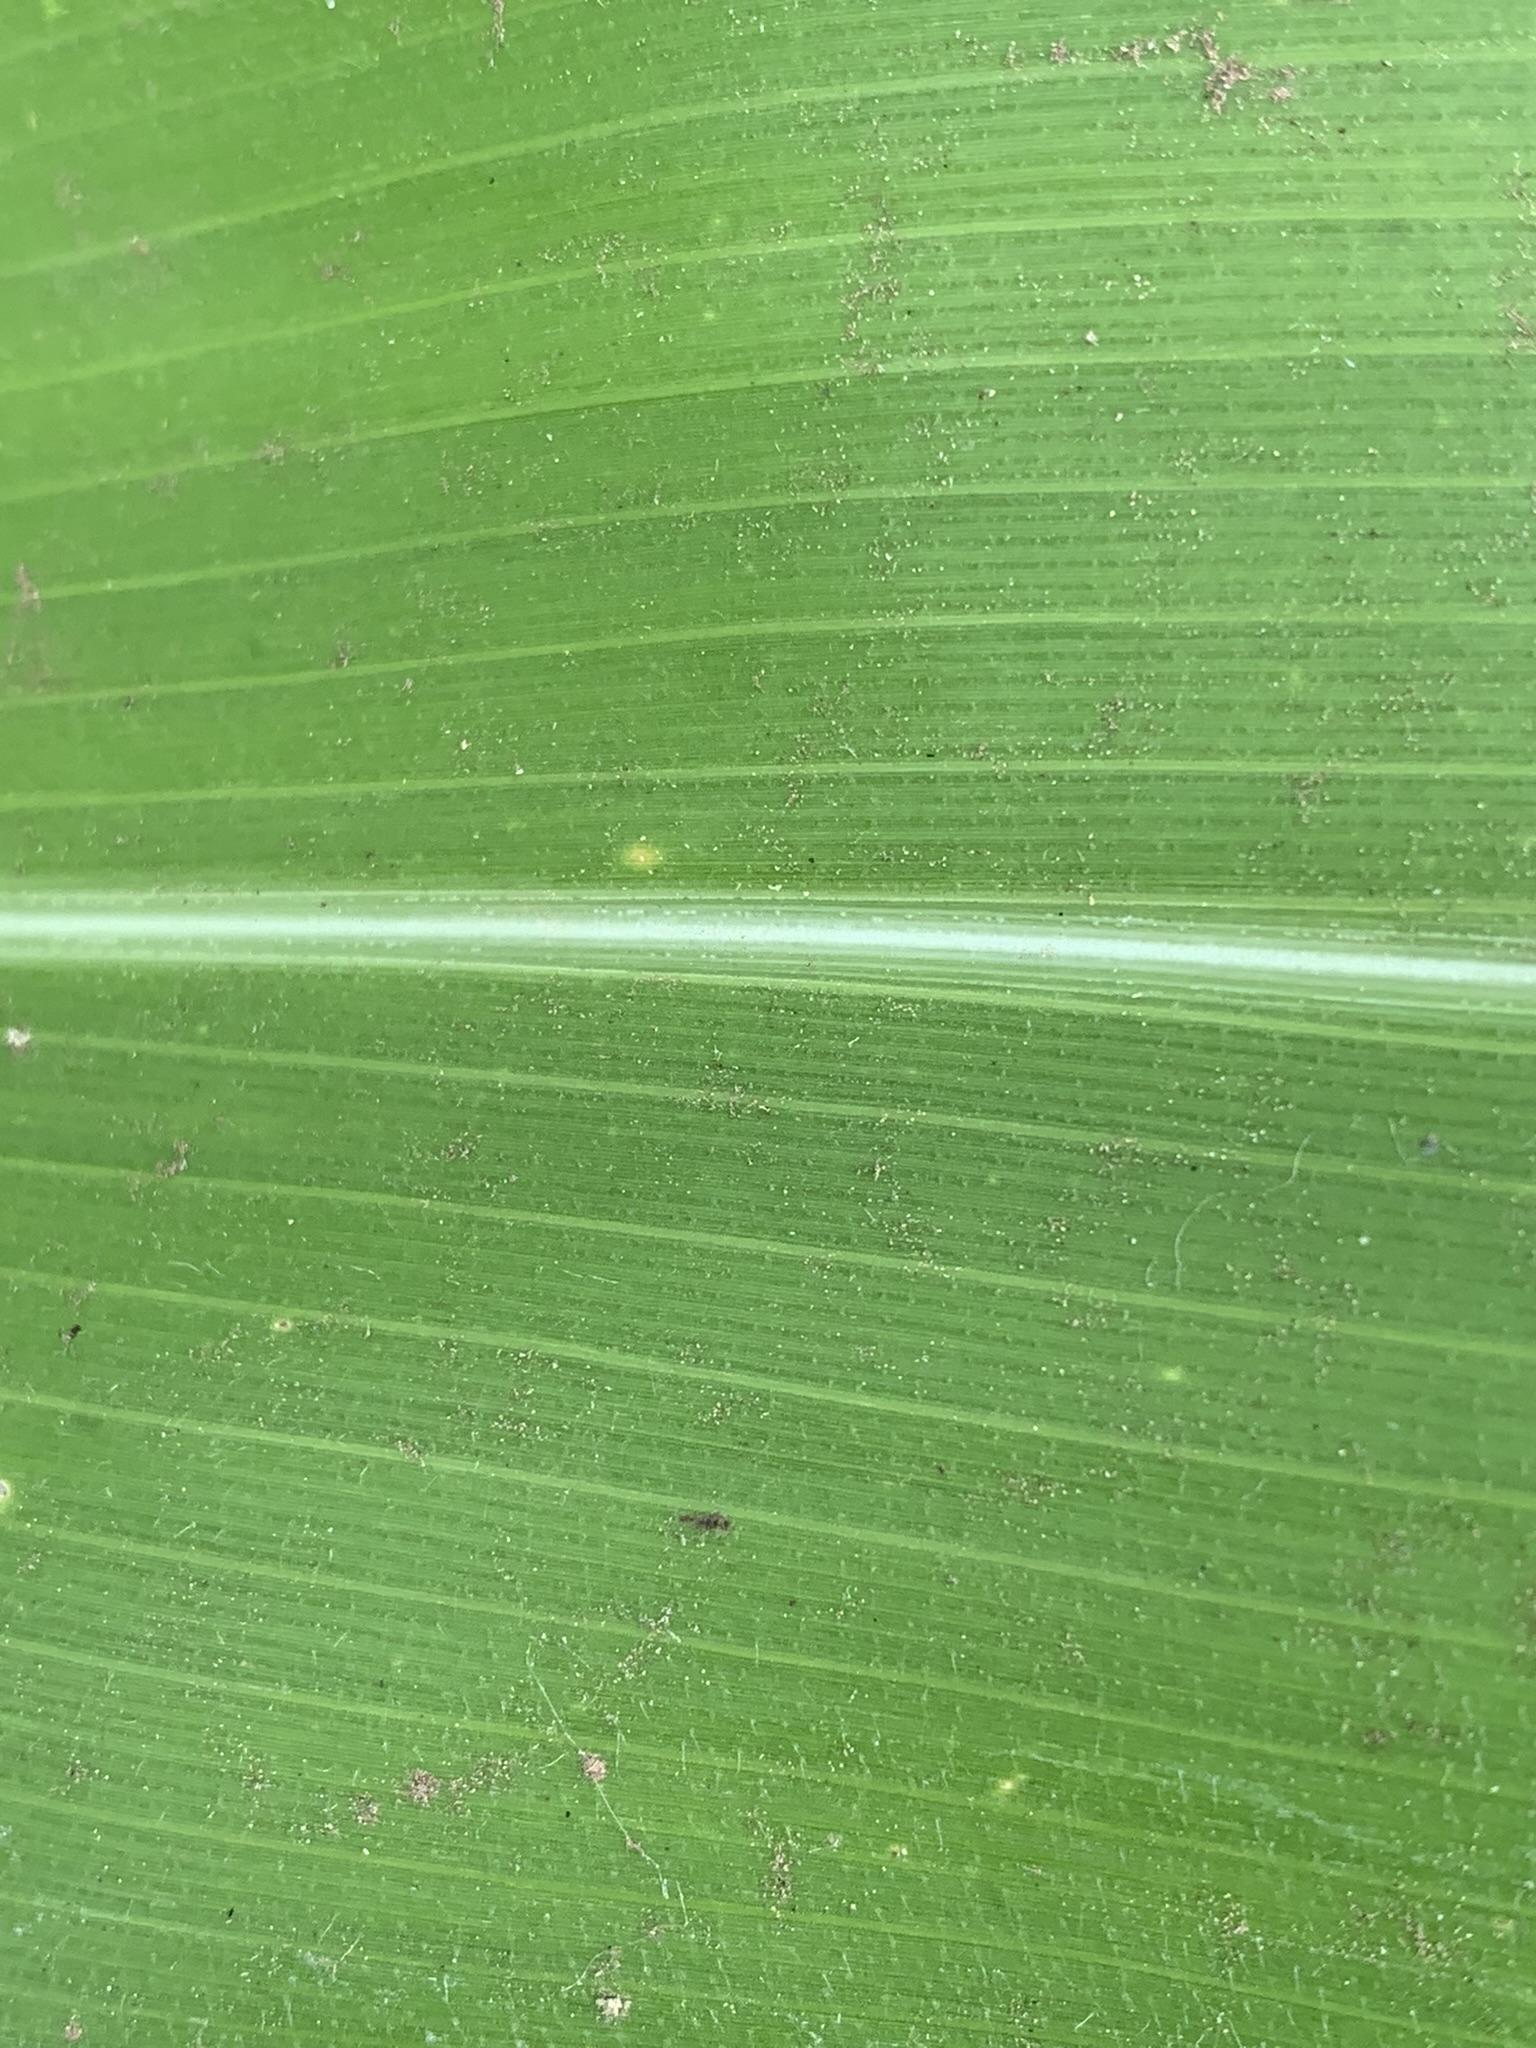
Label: Healthy